Cankili II

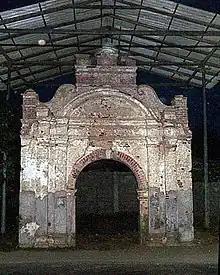
Cankilian Thoppu – Facade of the palace belonging to the last king Cankili II.

The palace massacre created unrest among the people of the Jaffna kingdom. Migapulle Arachchi, the son of Periye Pillai Arachchi, with the aid of the Portuguese drove Cankili to Kayts in August–September 1618. Cankili had to seek aid from Raghunatha Nayak, the king of Thanjavur Nayak kingdom, who sent an army of 5000 men under the command of Khem Nayak (also known as "Varunakulattan") to put down the uprising.